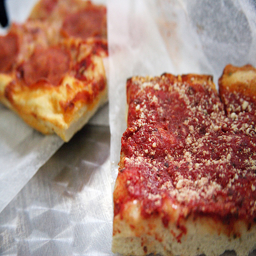
Two slices of pizza sitting on clear white napkins.
Two different views of pizza resting on waxed paper.
A sauce covered slice of pizza next to a slice of pepperoni.
two slice of pizza with a lot of sauce.
A square slice of pizza is topped with parmesan cheese.